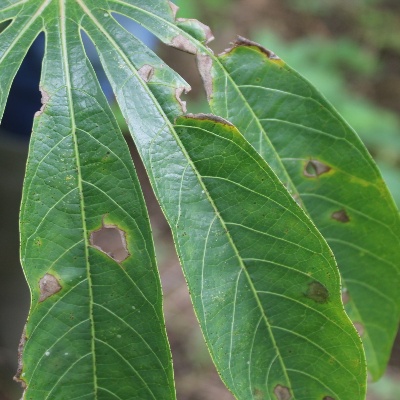
Crop: Cassava
Condition: brown spot